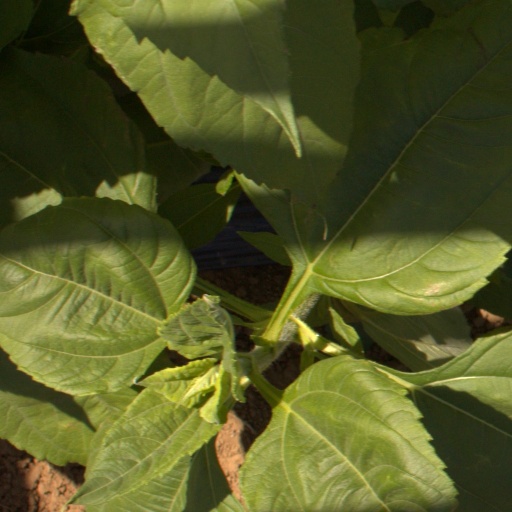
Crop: Jerusalem artichoke